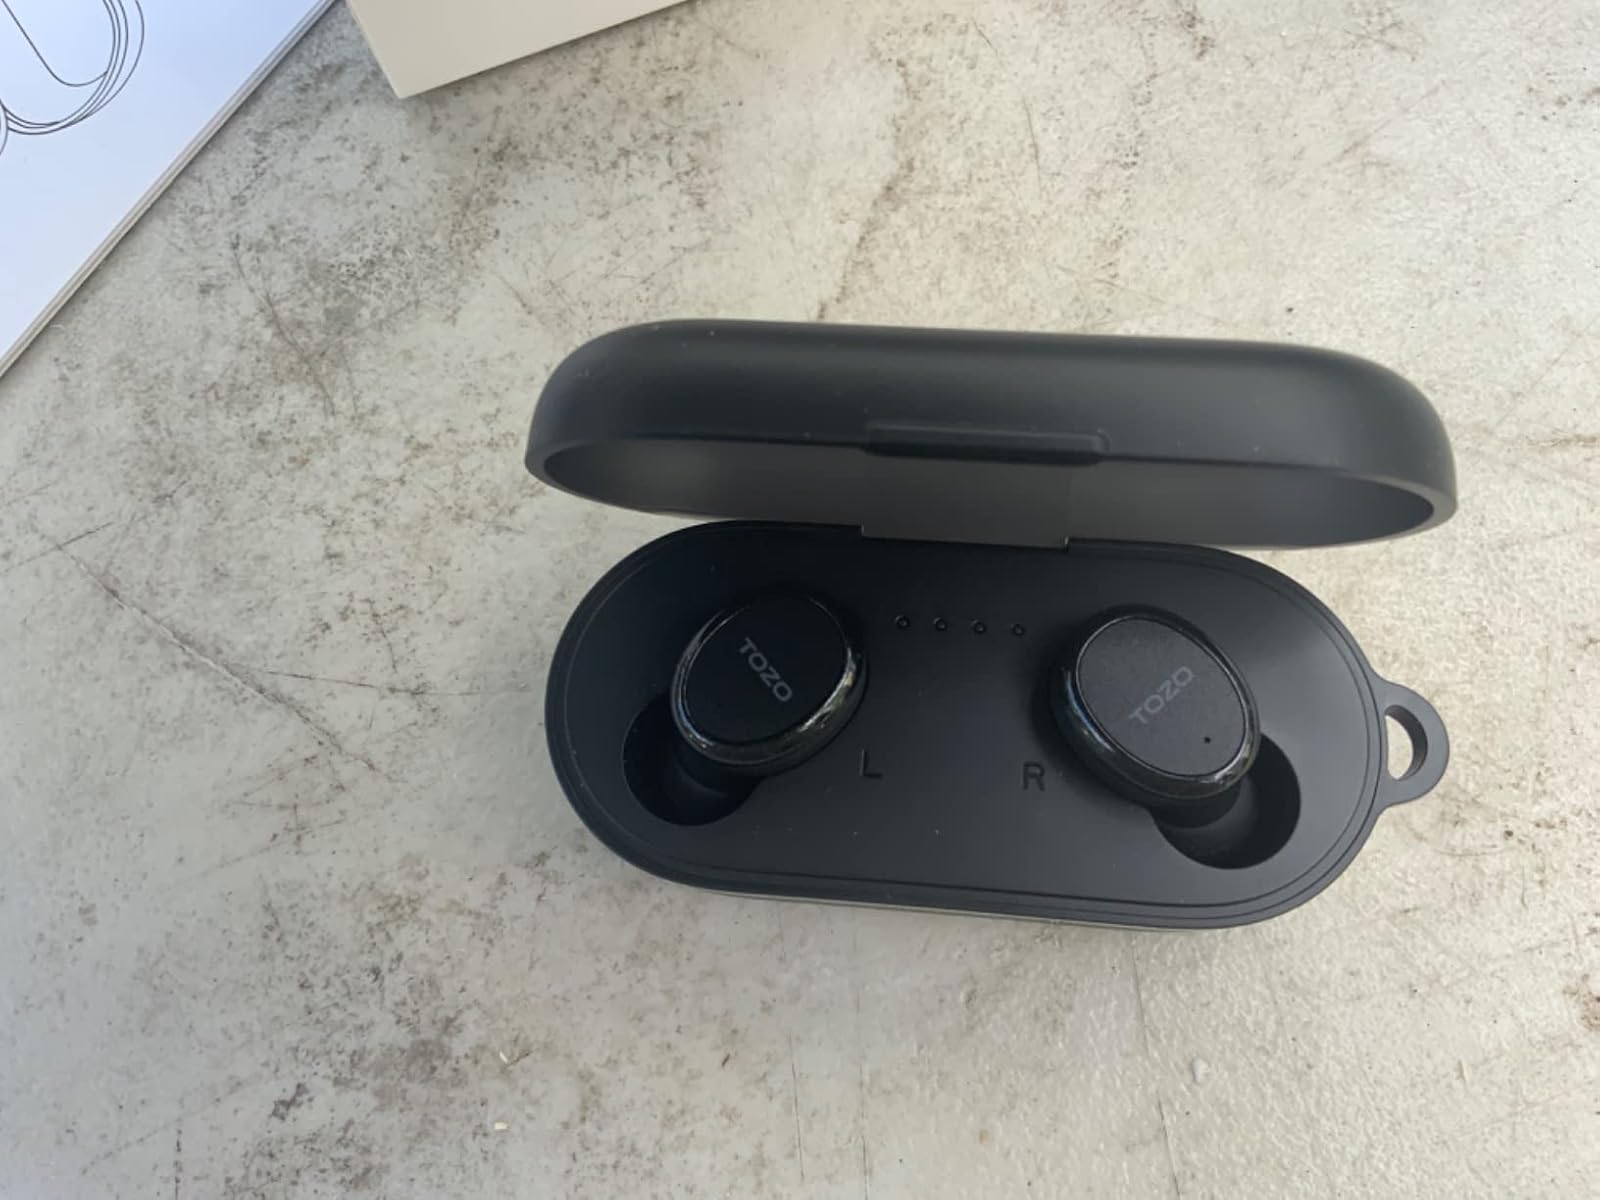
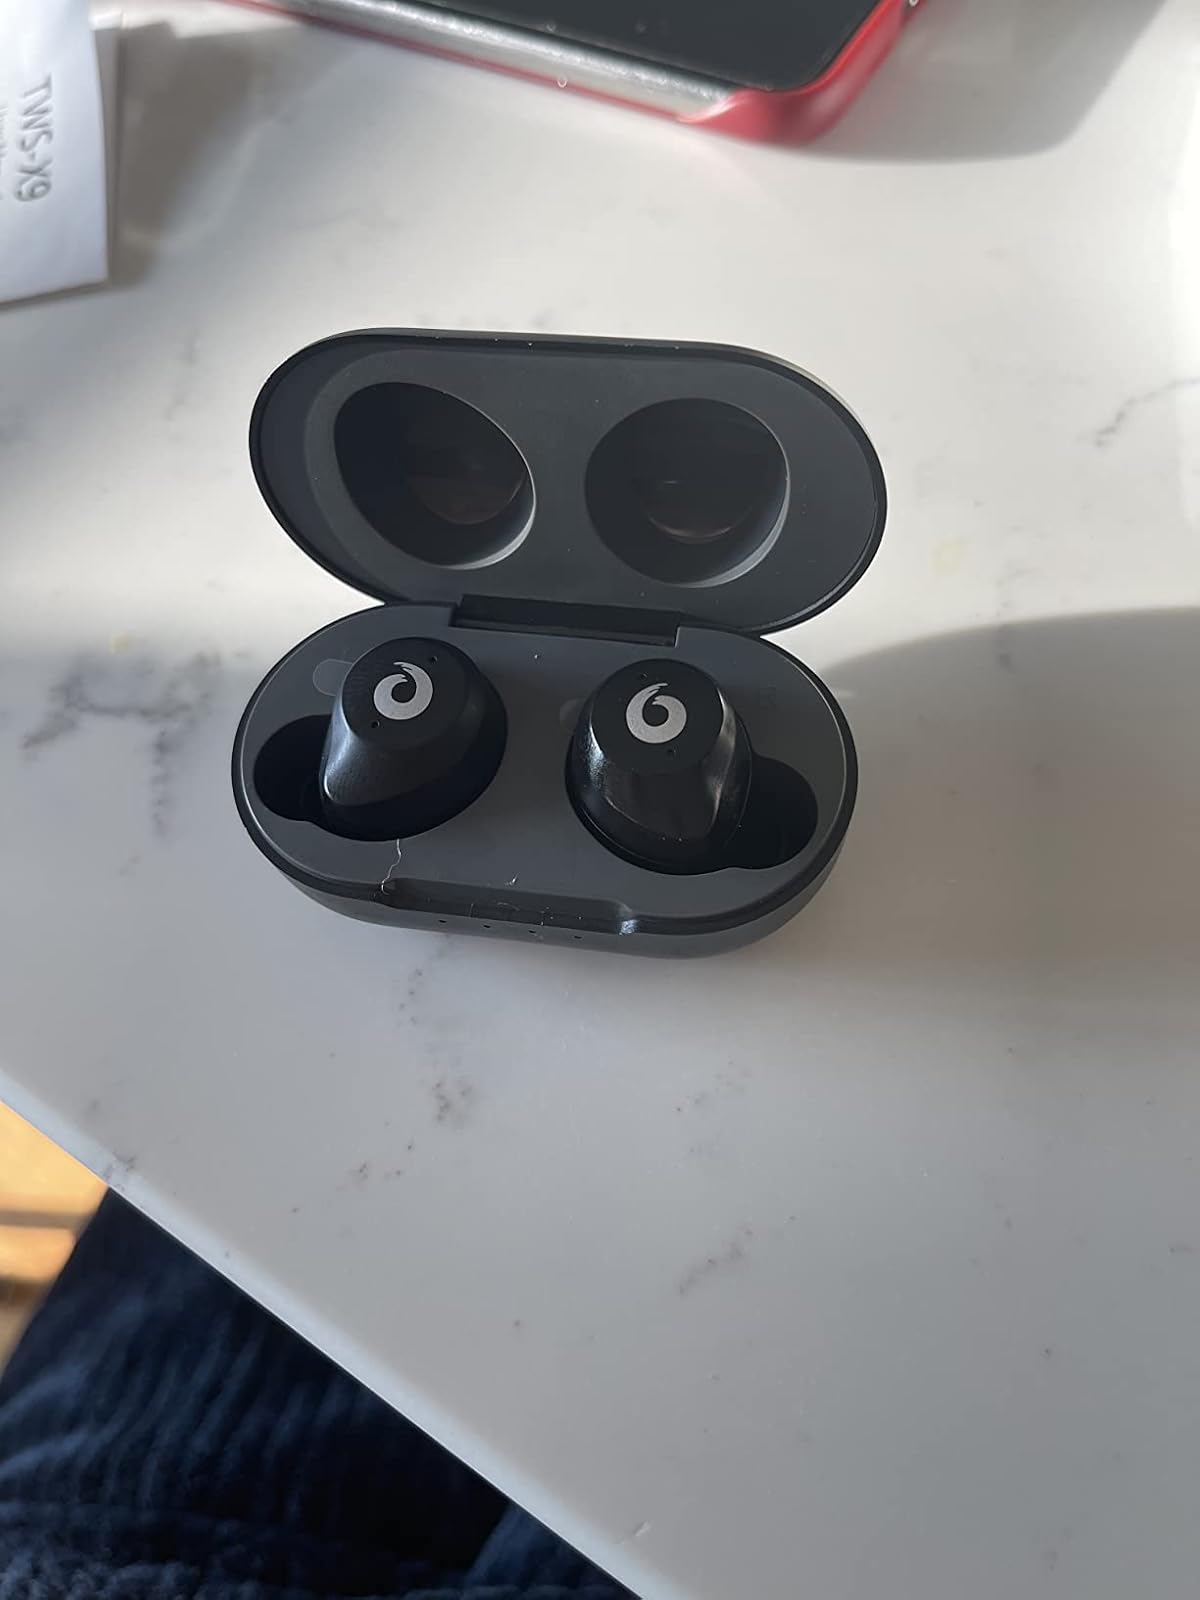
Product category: earbuds
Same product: no